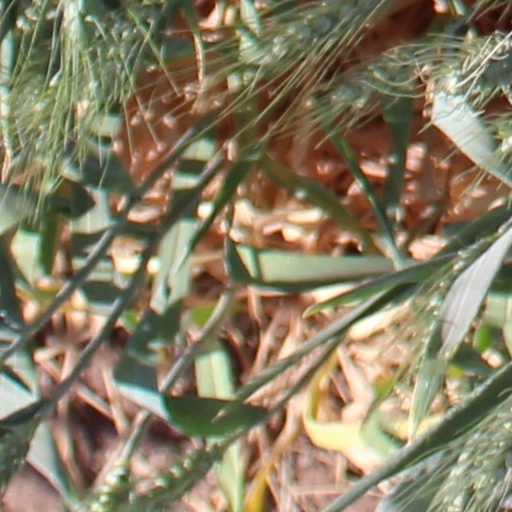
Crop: wheat